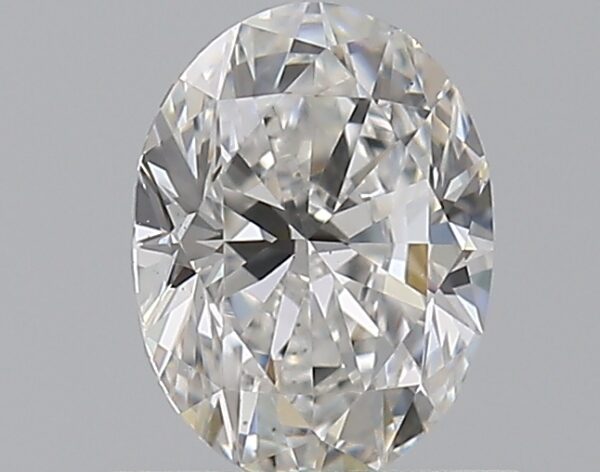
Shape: oval
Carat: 0.59
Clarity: VS1
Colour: E
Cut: EX
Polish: EX
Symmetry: VG
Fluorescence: F
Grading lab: GIA
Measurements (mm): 6.22 x 4.64 x 2.96